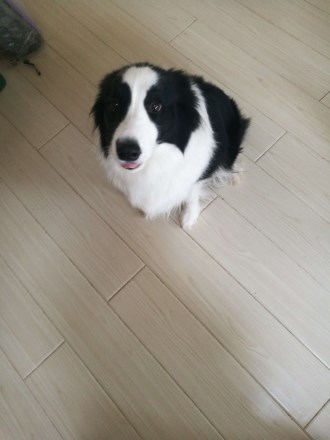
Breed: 2594-n000109-Border_collie